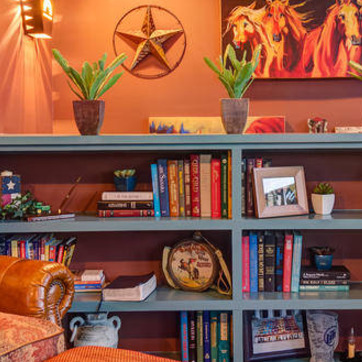
Material: paper